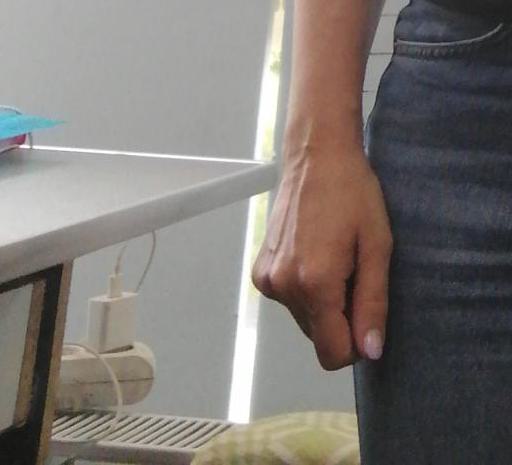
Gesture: no_gesture